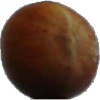
Label: Nut Forest 1